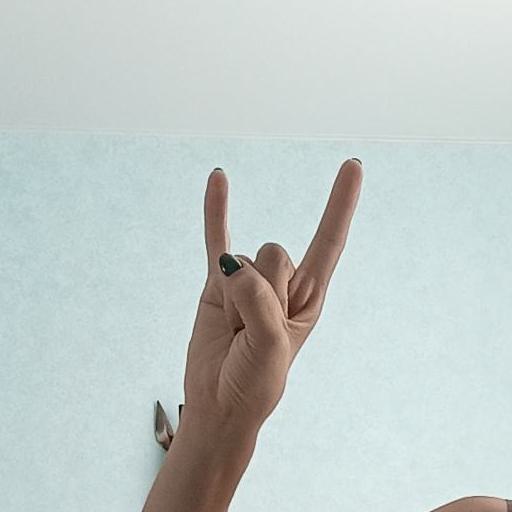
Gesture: rock